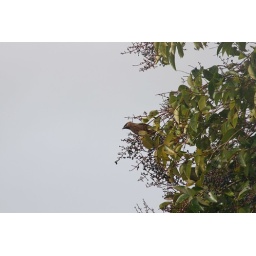
A bird stops by for a little nibble from a tree in the backyard